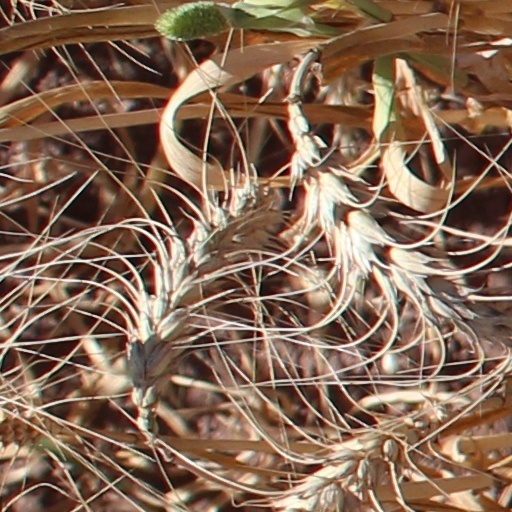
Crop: wheat